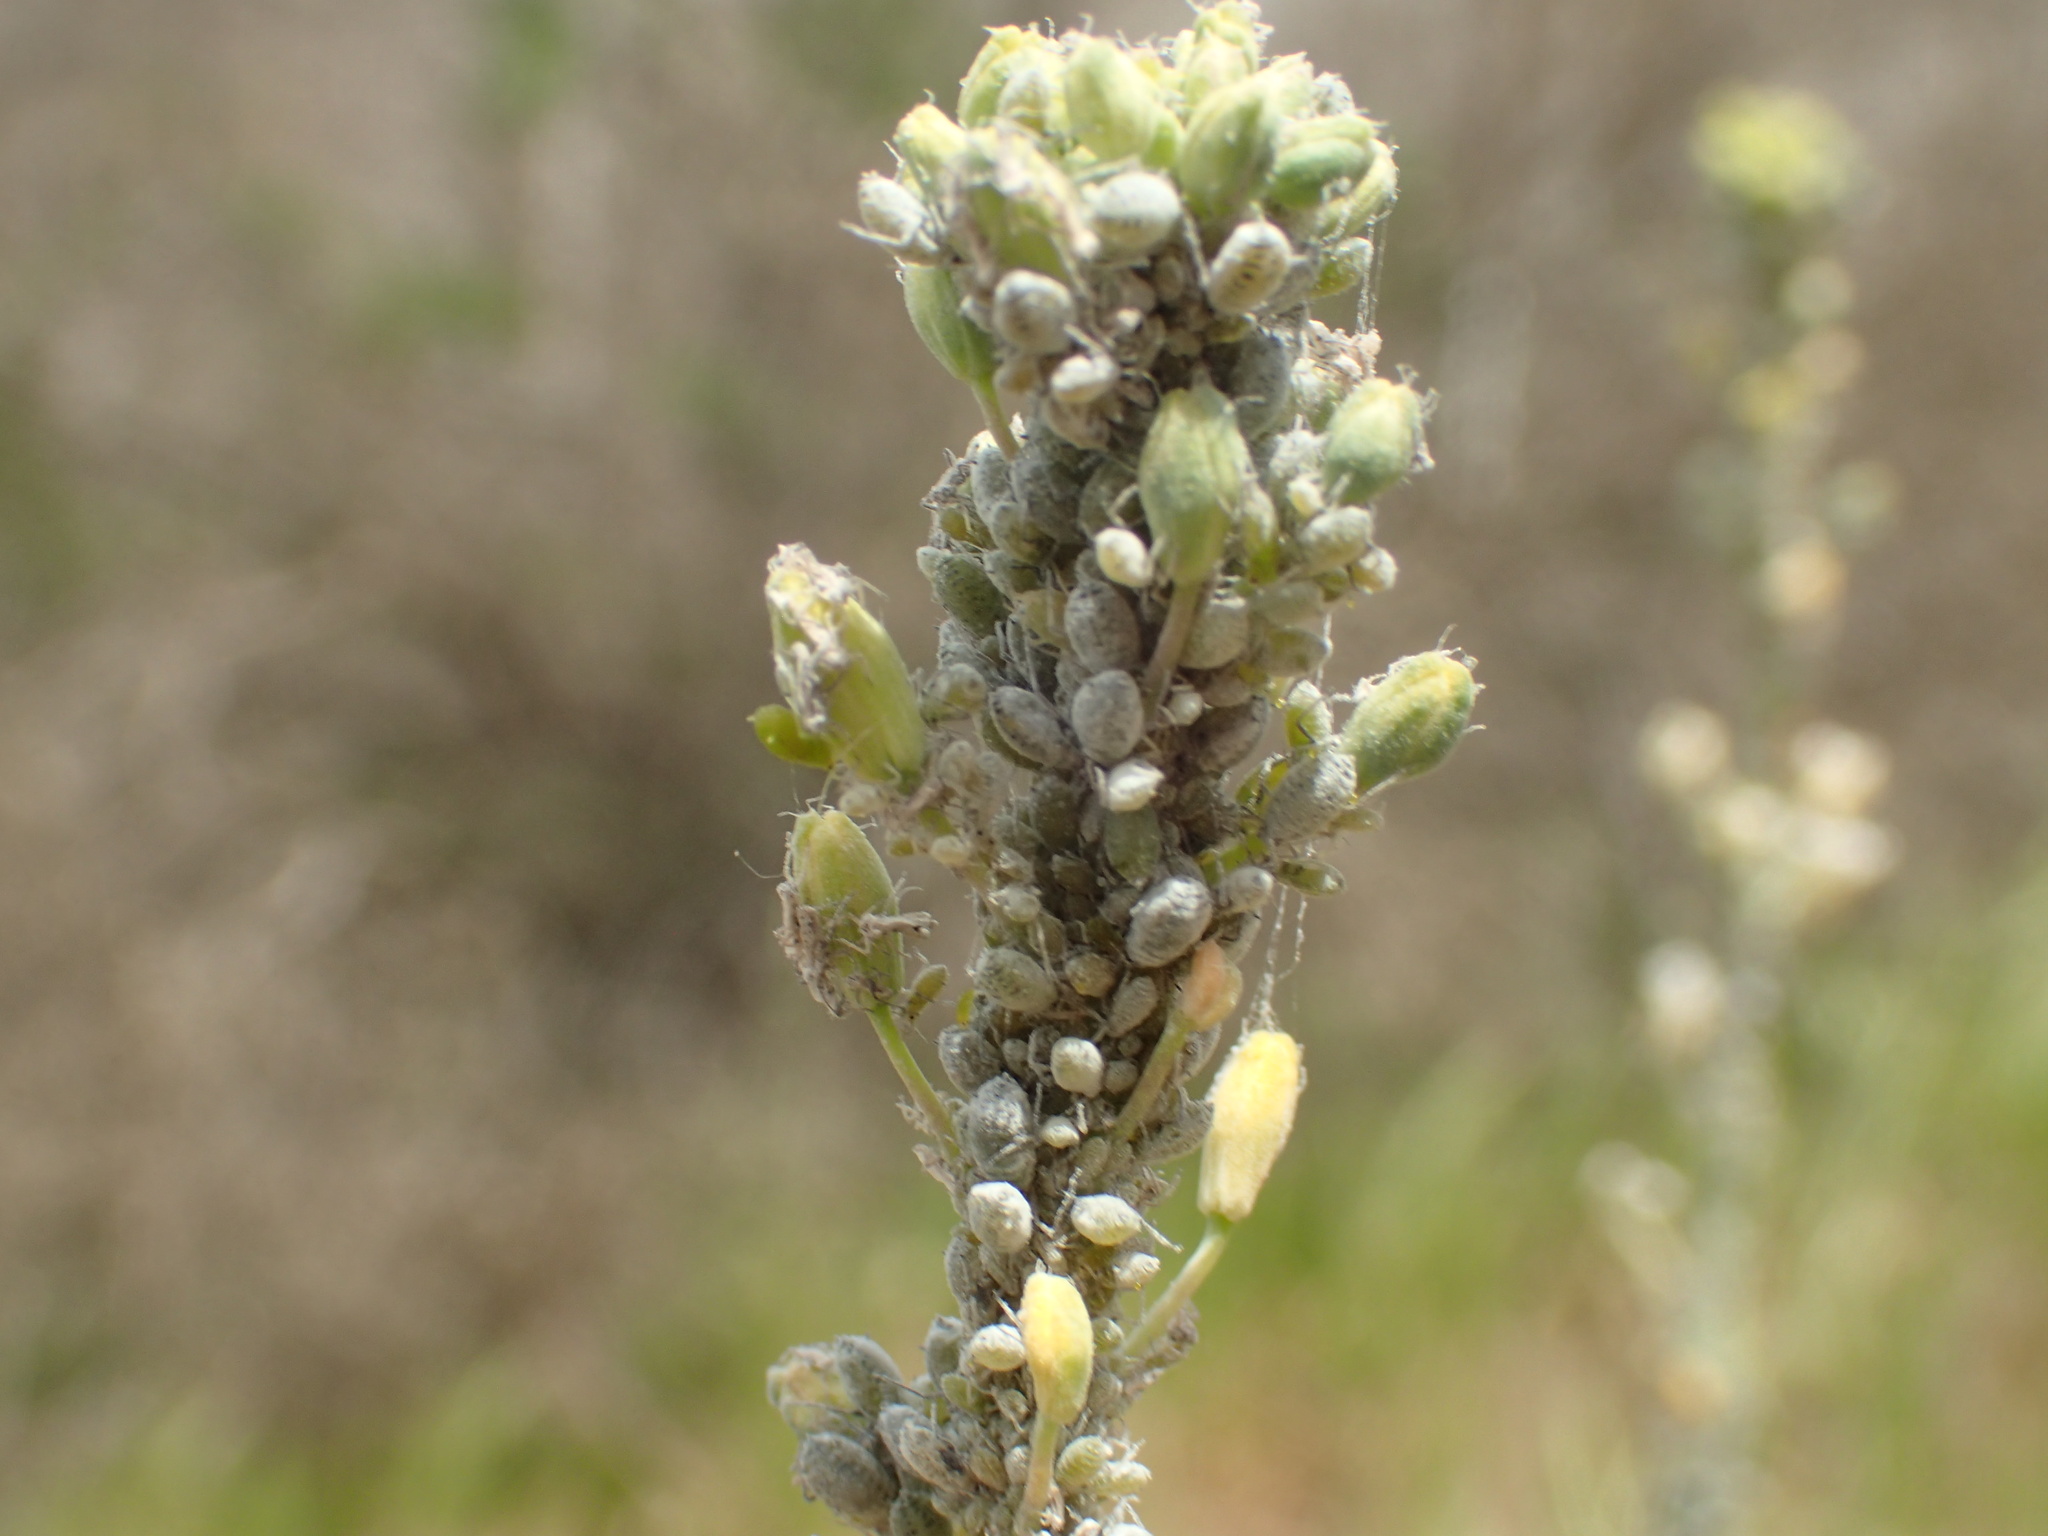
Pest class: cabbage_aphid